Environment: real
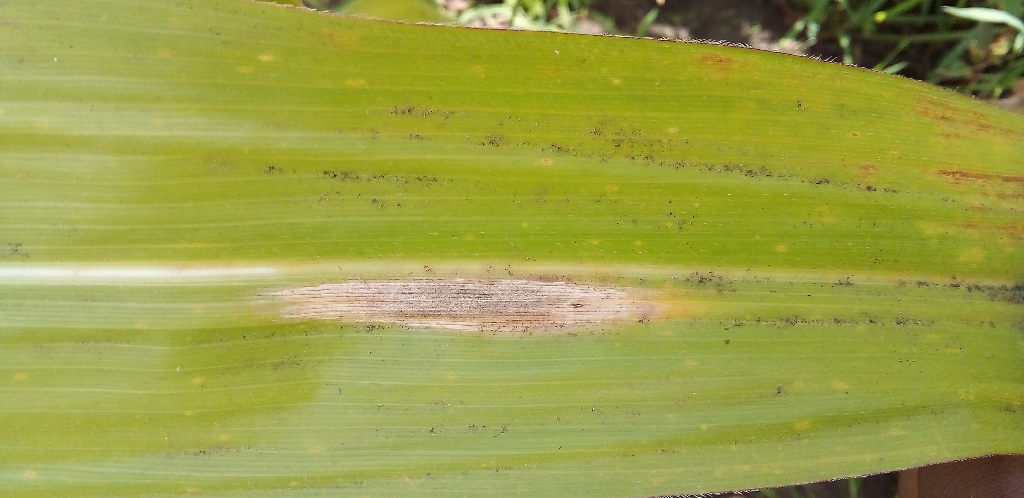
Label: northern_corn_leaf_blight